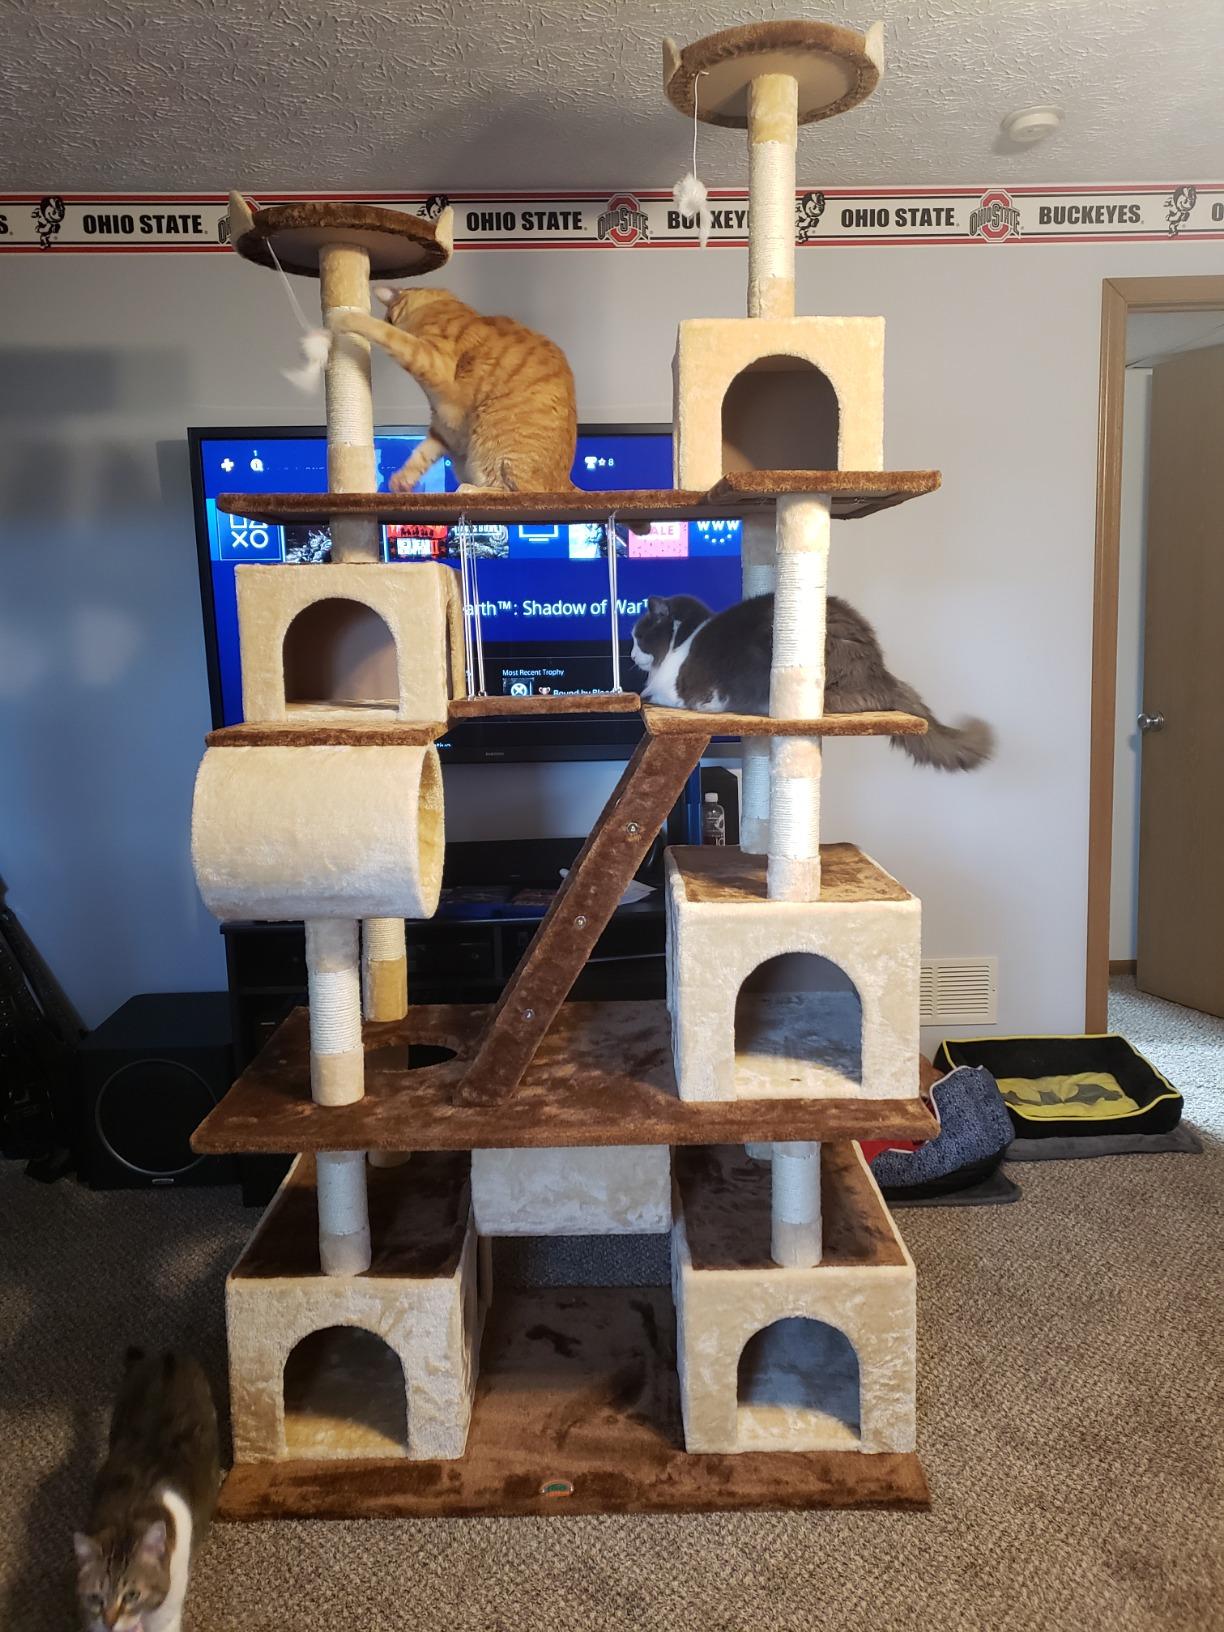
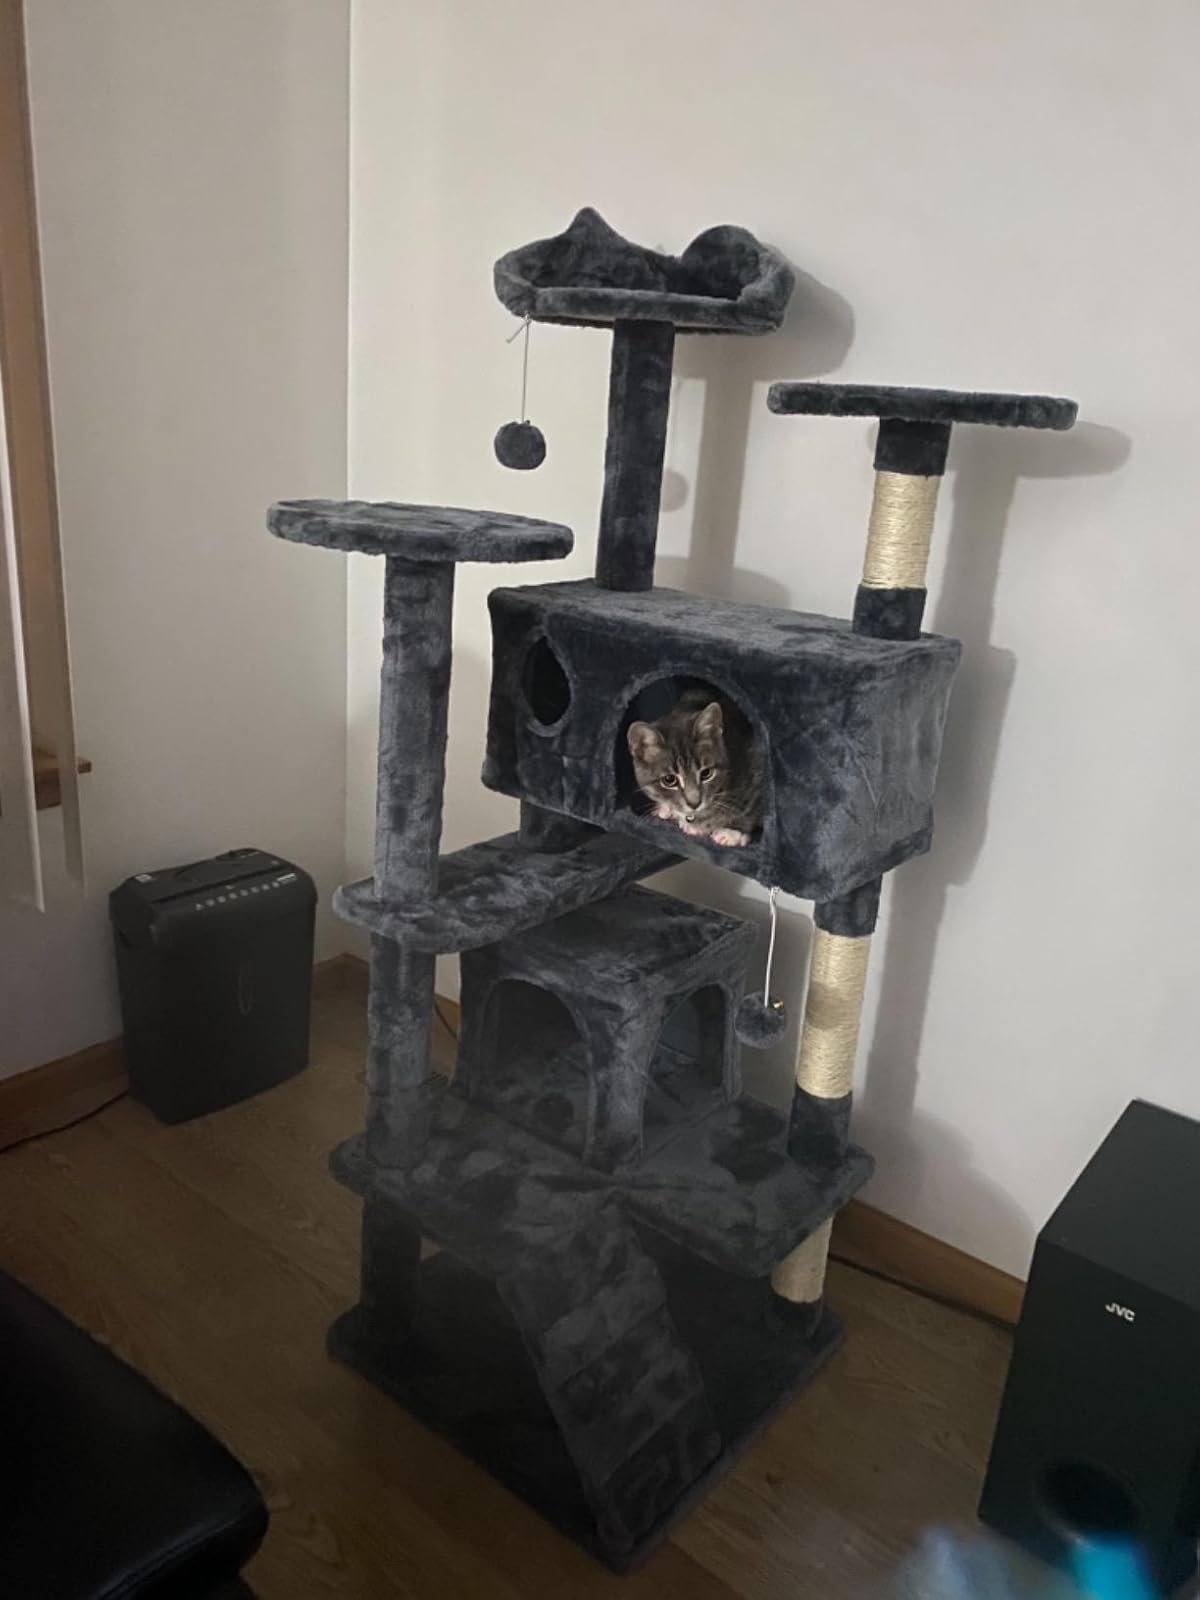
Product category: items_cat tree
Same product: no